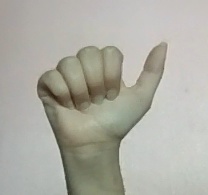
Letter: dhad